Wildwood, Clackamas County, Oregon

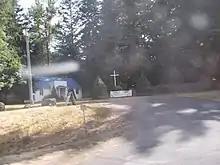
The Mount Hood Community Church between Wemme and Wildwood

Wildwood is an unincorporated community in Clackamas County, Oregon, United States. It is located in the Mount Hood Corridor about 2.5 miles southeast of Brightwood, along U.S. Route 26 near the Sandy River. Wildwood, which is outside any urban growth boundary, is located in a rural area of concentrated residential development that includes both primary and vacation residences, a few commercial facilities, including a tavern, and outdoor recreational areas, including the Wildwood Recreation Site.